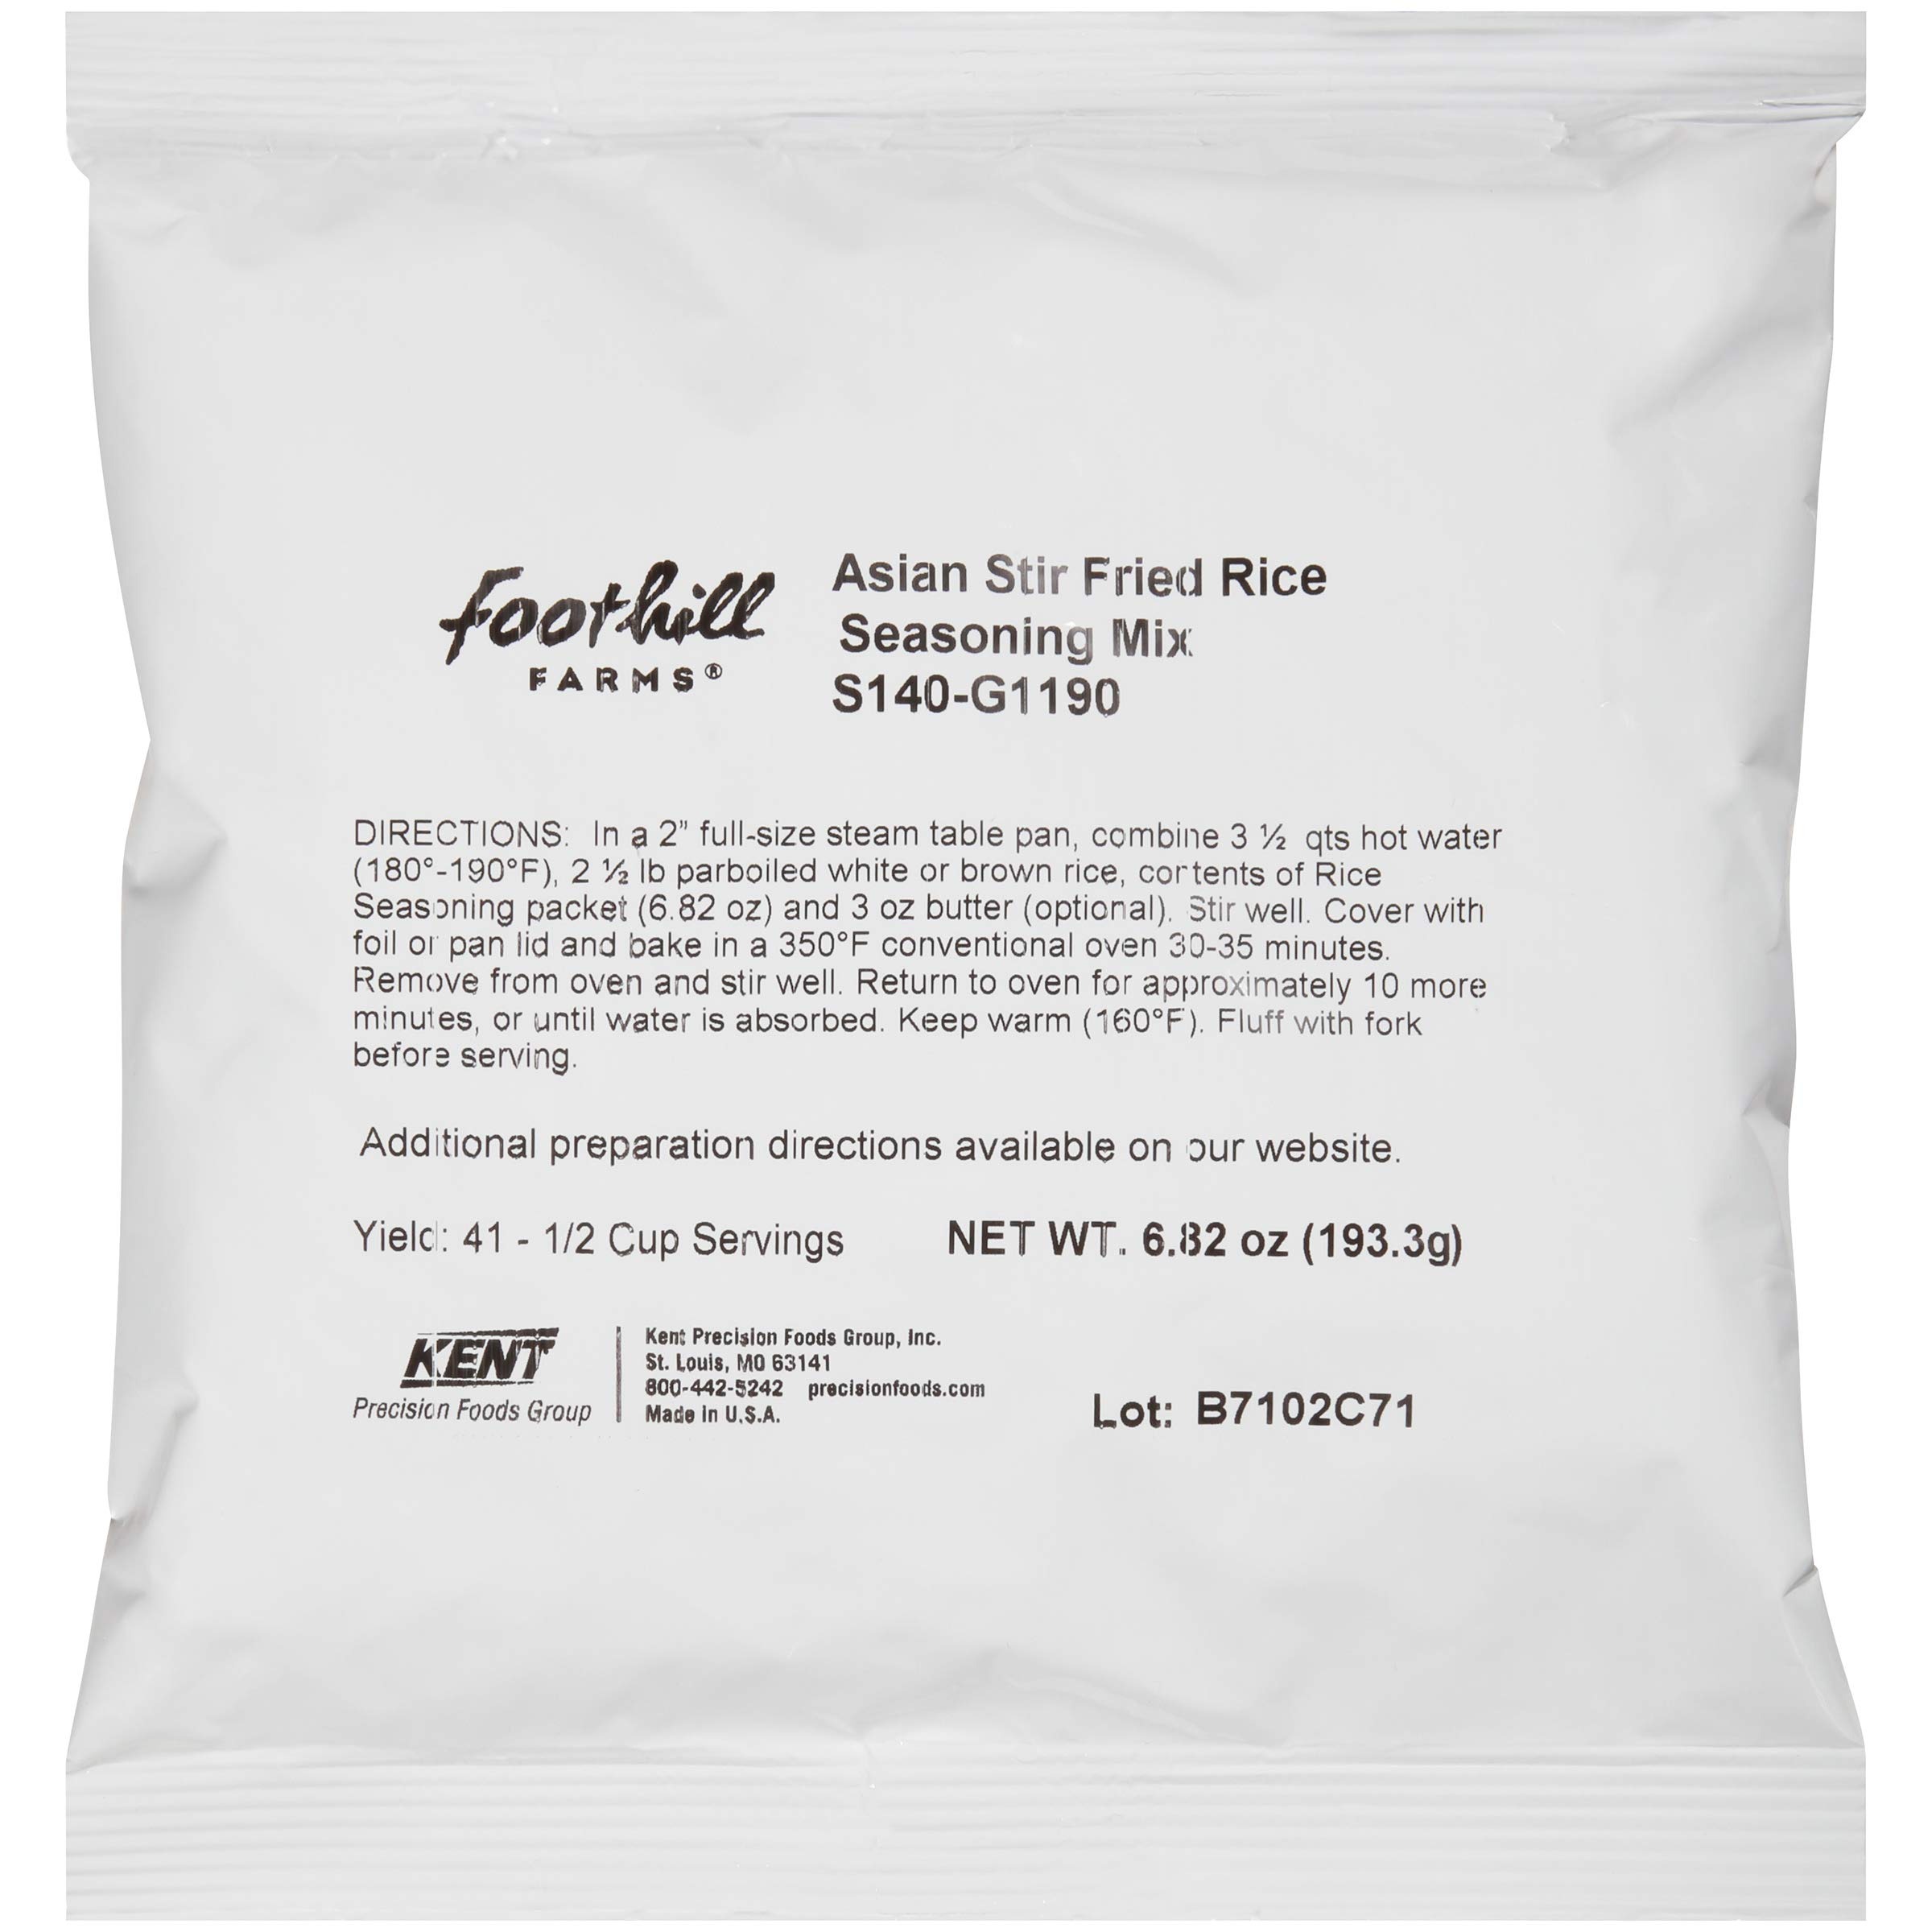
Item Name: Foothill Farms Asian Style Stir Fried Rice Seasoning Mix, 6.82 Oz Bag (Pack Of 10)
Bullet Point 1: Foothill Farms Asian Stir Fried Rice Seasoning is a complex blend of soy sauce, garlic, ginger and onion. It features just enough green peas, diced carrots and red bell pepper for visual interest but not too many to prompt a veto.
Bullet Point 2: Compliments both white and whole grain brown rice. One case seasons 25 lb of rice.
Bullet Point 3: Flavorful foundation of nearly every Asian-inspired entree
Bullet Point 4: Approximately 24 servings per bag
Bullet Point 5: Vegetarian
Bullet Point 6: Top of Stove Method: Combine 1 ½ cups water, 1/3 cup of Rice Seasoning packet and 1/2 oz butter (optional) in a stock pot. Stir in 1-cup uncooked rice. Stir well. Cook according to rice package instructions. Transfer to serving pan and keep warm (160°F). Fluff with fork before serving. Optional: Substitute the rice with your desired grain and cook according to grain package instructions.
Value: 10.0
Unit: Count

Price: 70.47